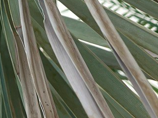
Label: Potassium Deficiency